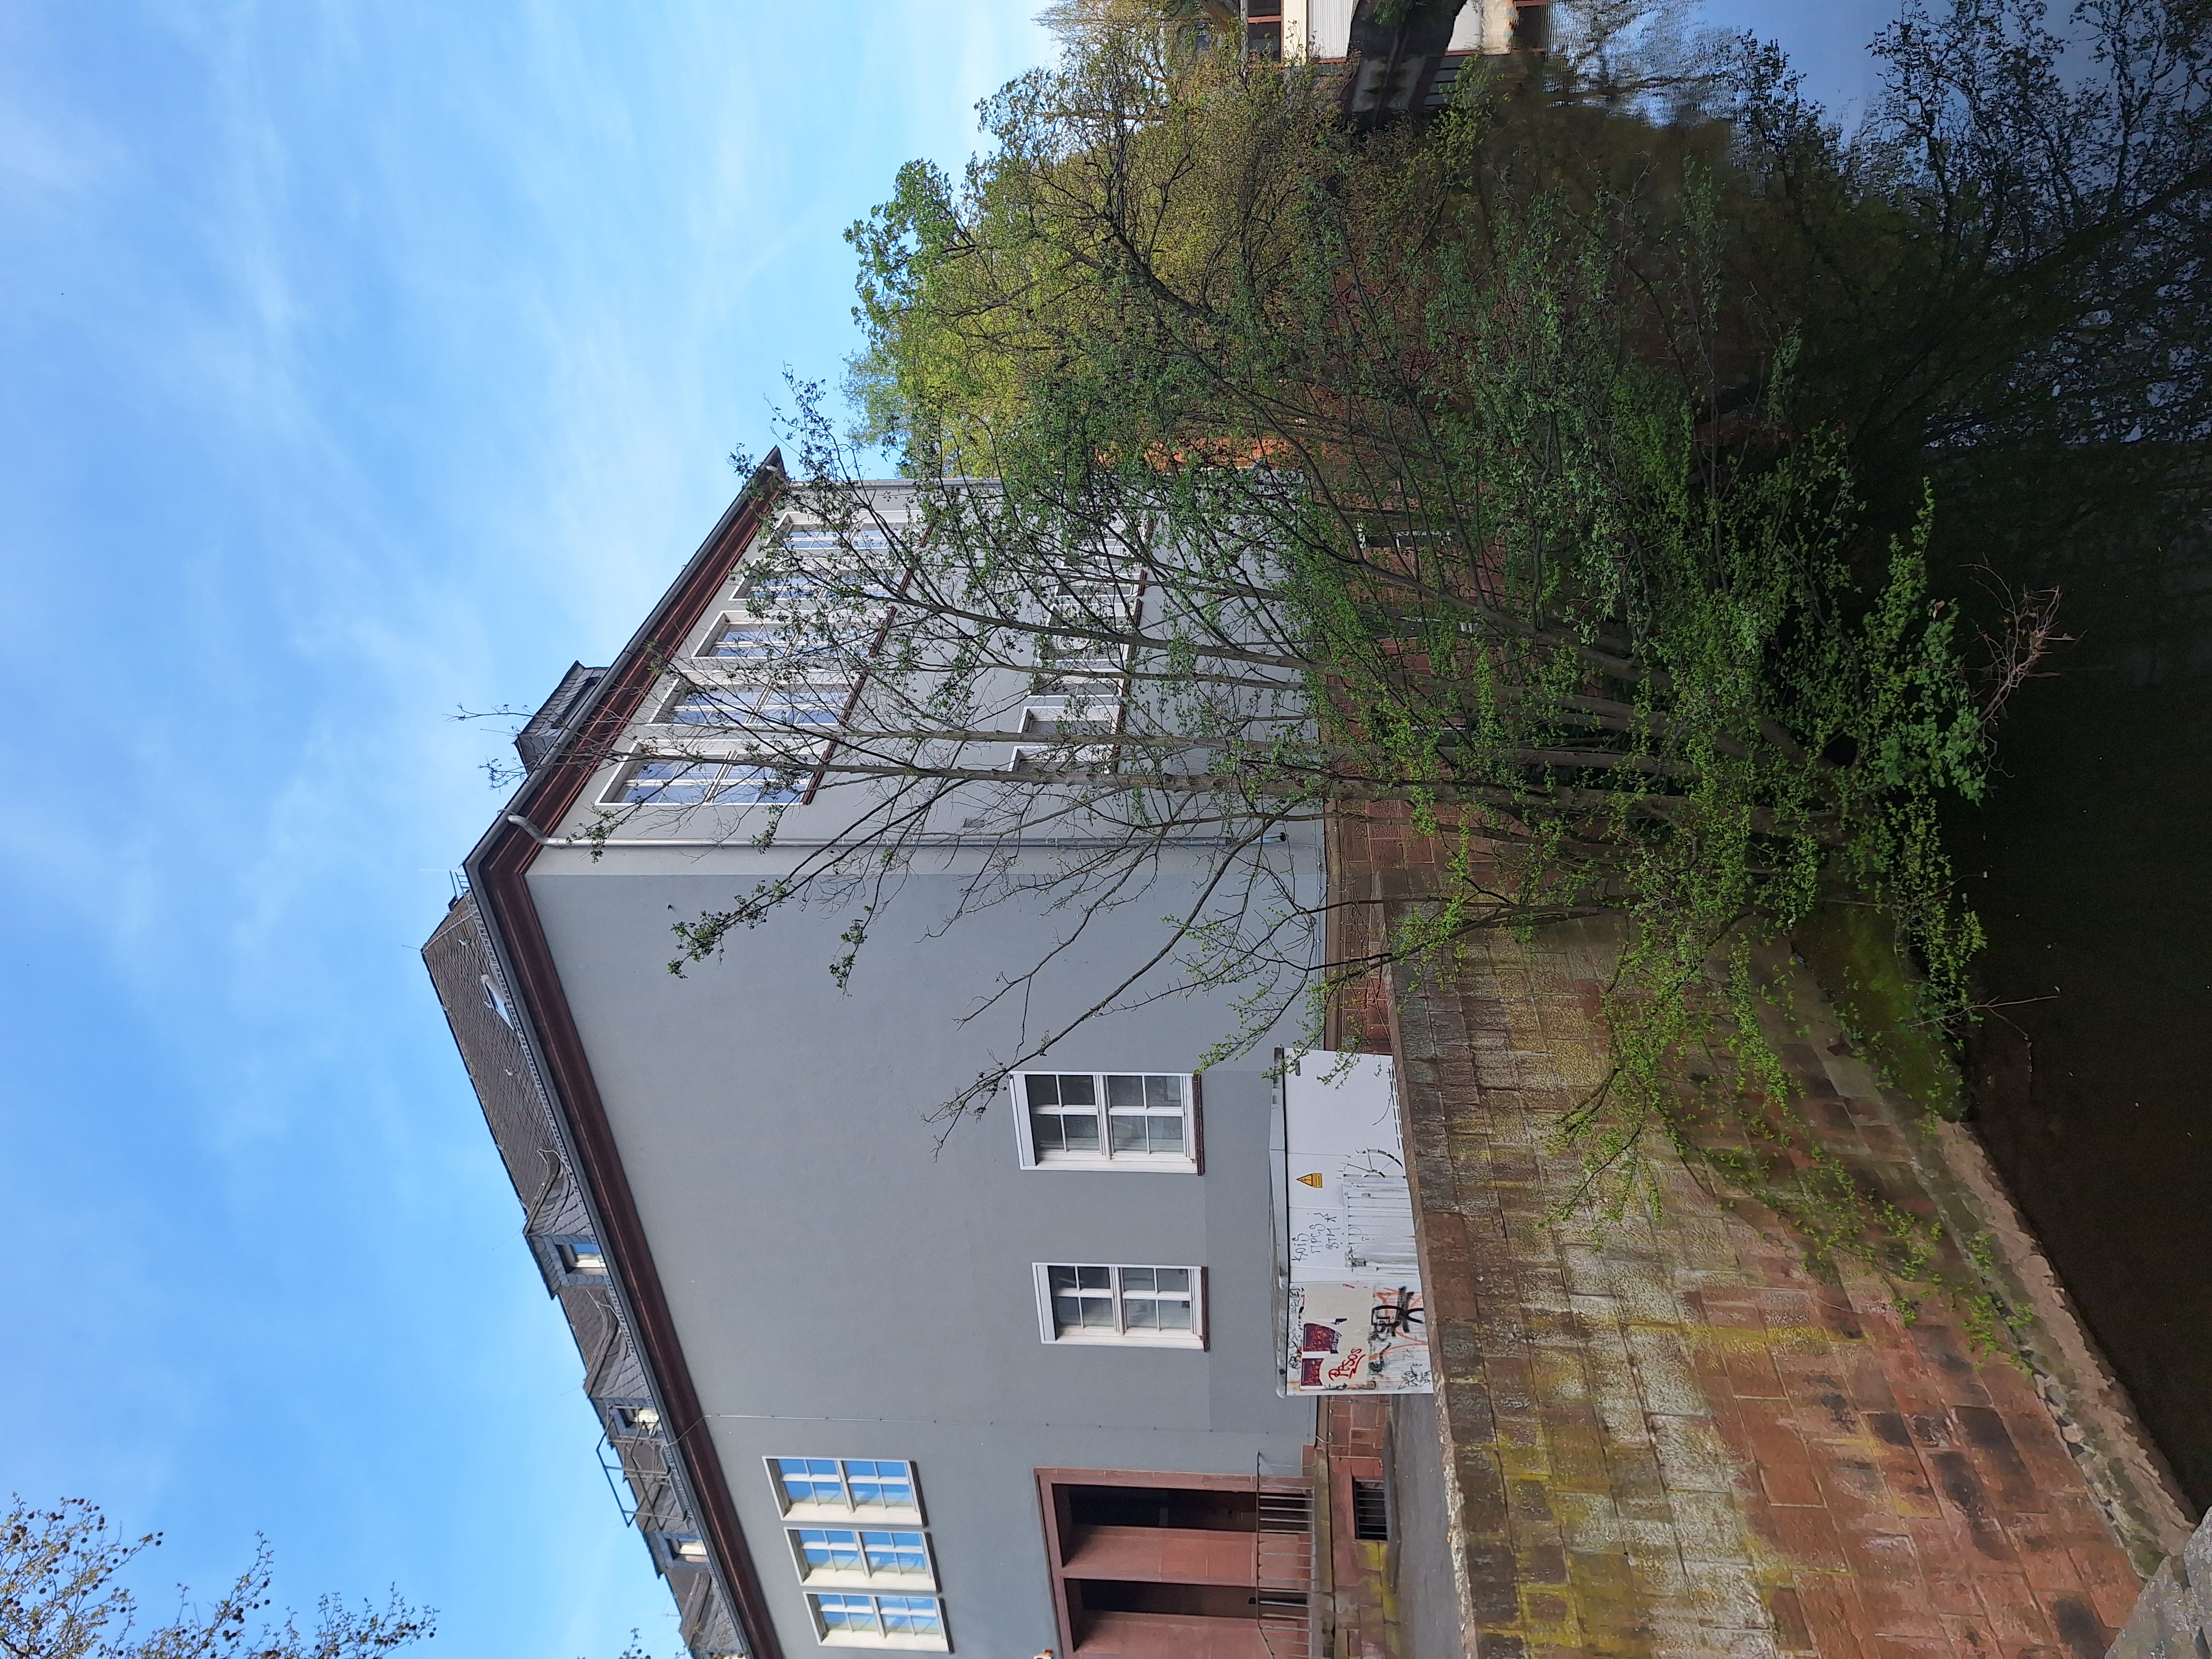
Building: Bahnhofstraße 7